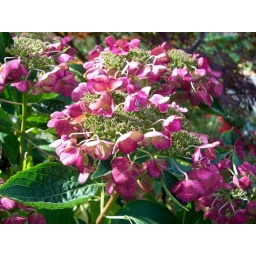
Blue and white lace cap Hydrangea turns red in fall